Gudea cylinders

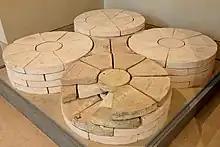
The "Pillar of Gudea", reconstructed with ancient bricks and modern copies—consisting of four round columns placed side by side. The inscription mentions a cedarwood portico, court of justice of Ningirsu. Found in the south-west of the temple of Ningirsu in Girsu. Clay, ca. 2125 BC. Louvre Museum, Paris, AO 388

The second cylinder begins with a narrative hymn starting with a prayer to the Anunnaki. Gudea then announces the house ready for the accommodation of Ningirsu and his wife Bau. Food and drink are prepared, incense is lit and a ceremony is organized to welcome the gods into their home. The city is then judged again and a number of deities are appointed by Enki to fill various positions within the structure. These include a gatekeeper, bailiff, butler, chamberlain, coachman, goatherd, gamekeeper, grain and fisheries inspectors, musicians, armourers and a messenger. After a scene of sacred marriage between Ningirsu and Bau, a seven-day celebration is given by Gudea for Ningirsu with a banquet dedicated to Anu, Enlil and Ninmah (Ninhursag), the major gods of Sumer, who are all in attendance. The text closes with lines of praise for Ningirsu and the Eninnu temple.